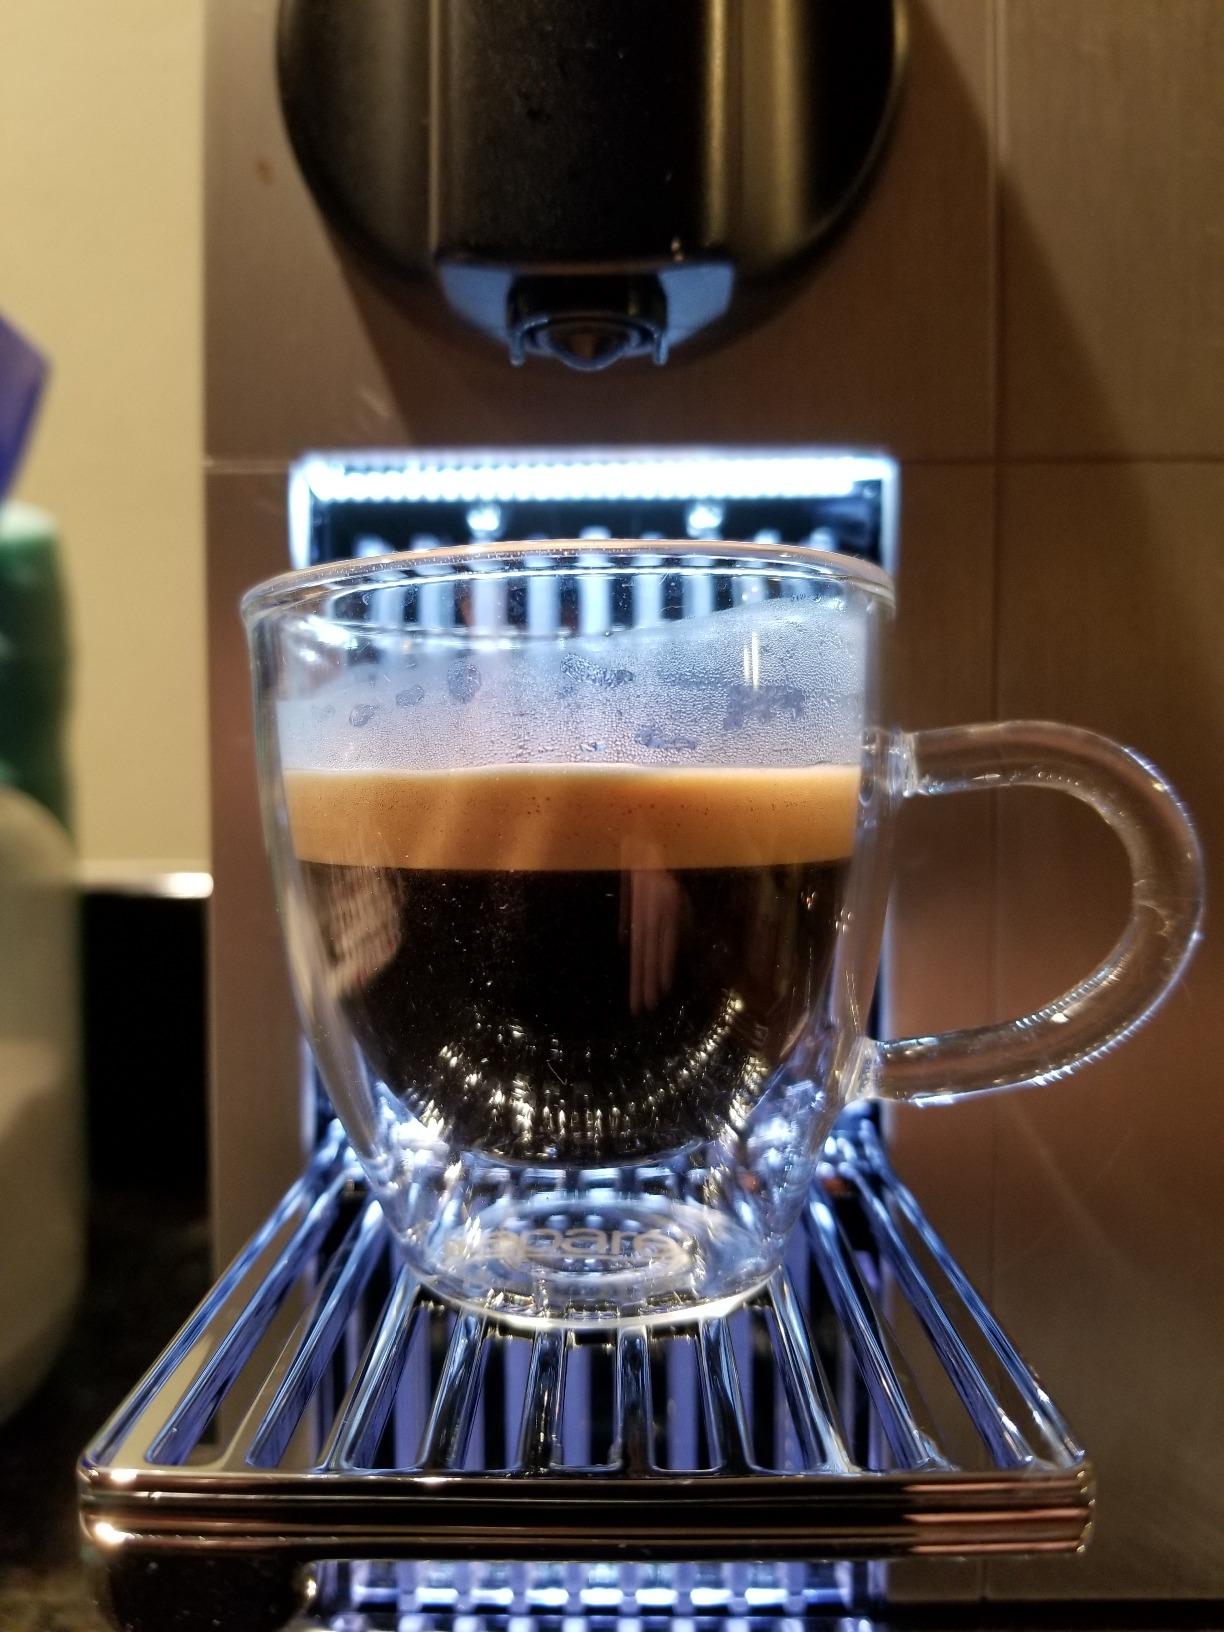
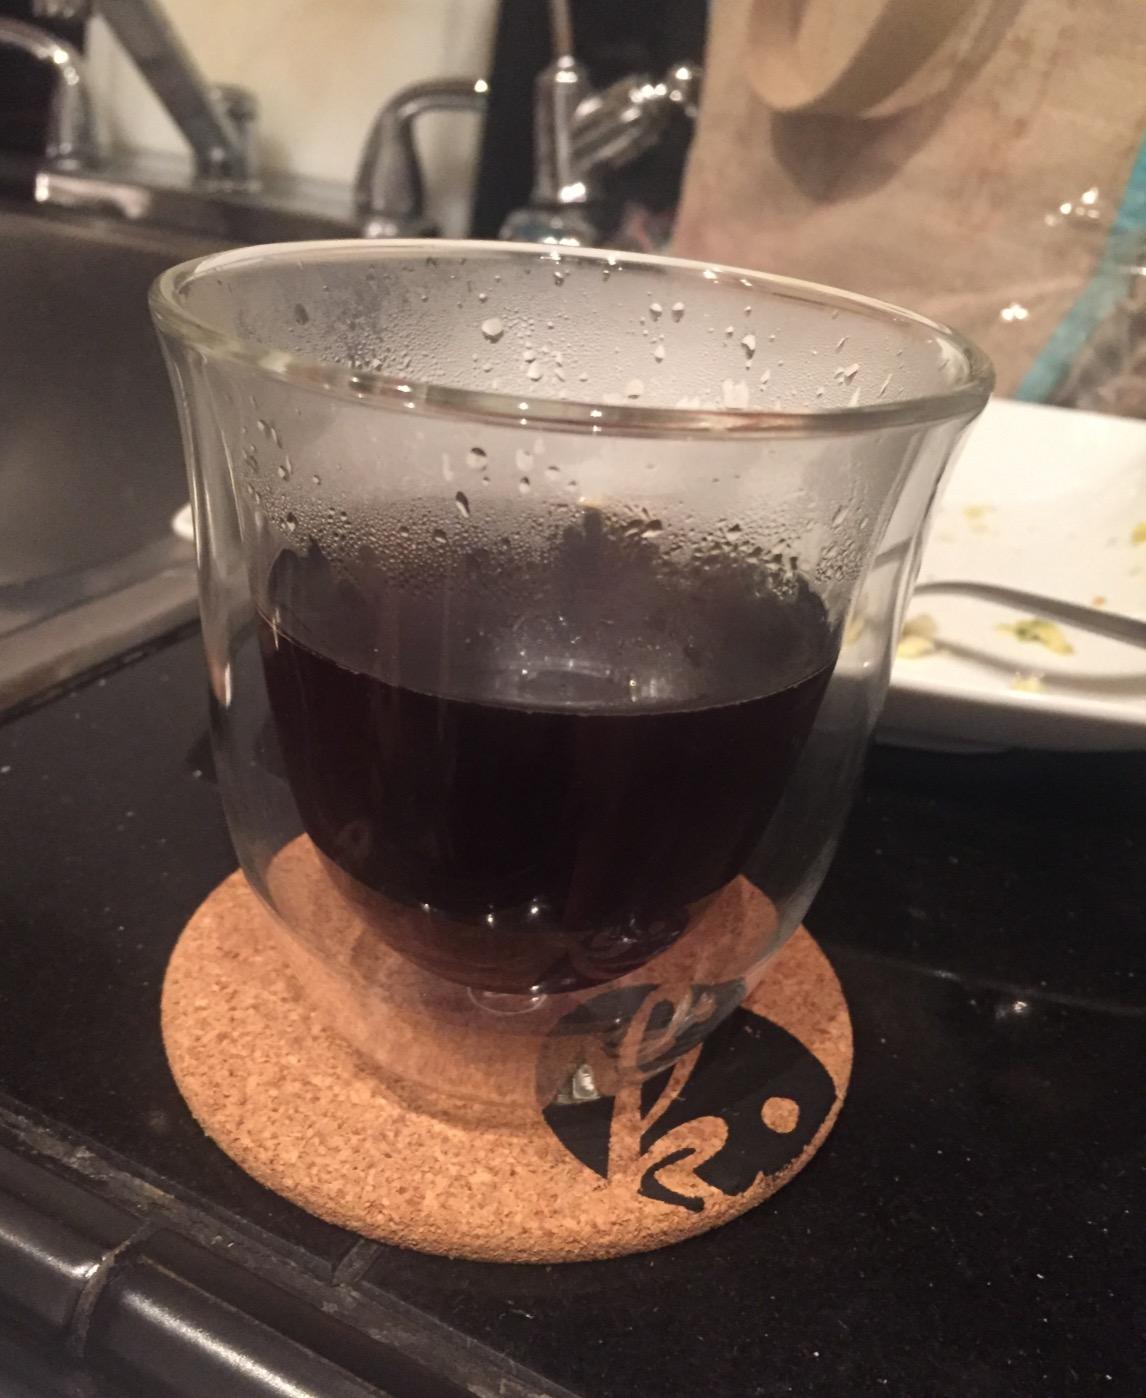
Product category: items_mug
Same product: no